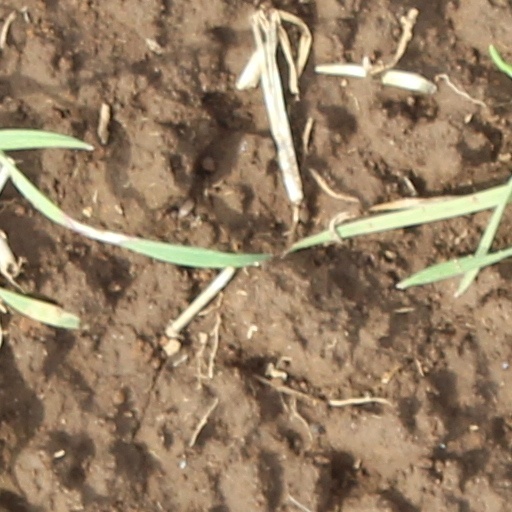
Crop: wheat